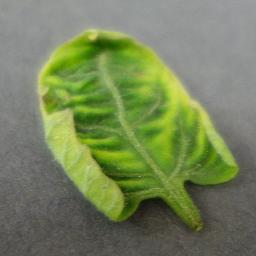
Label: Tomato___Tomato_Yellow_Leaf_Curl_Virus